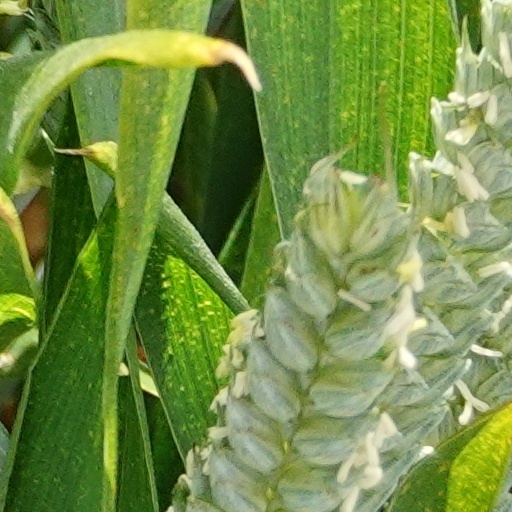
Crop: wheat